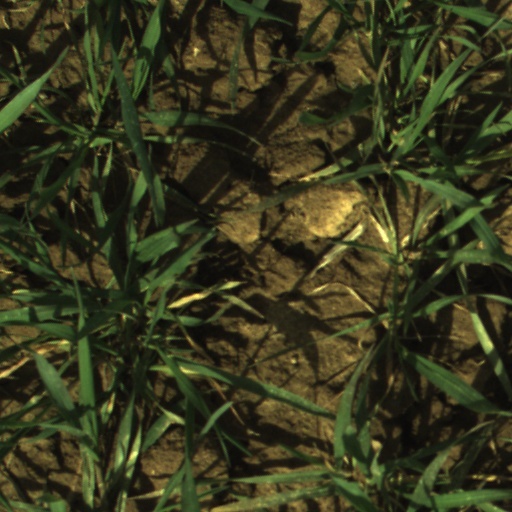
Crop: wheat